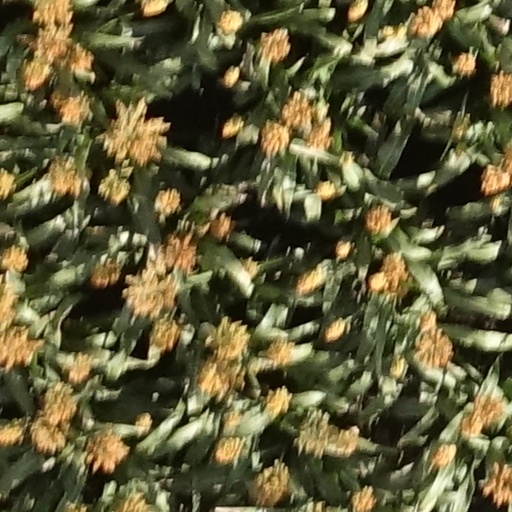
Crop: sorghum